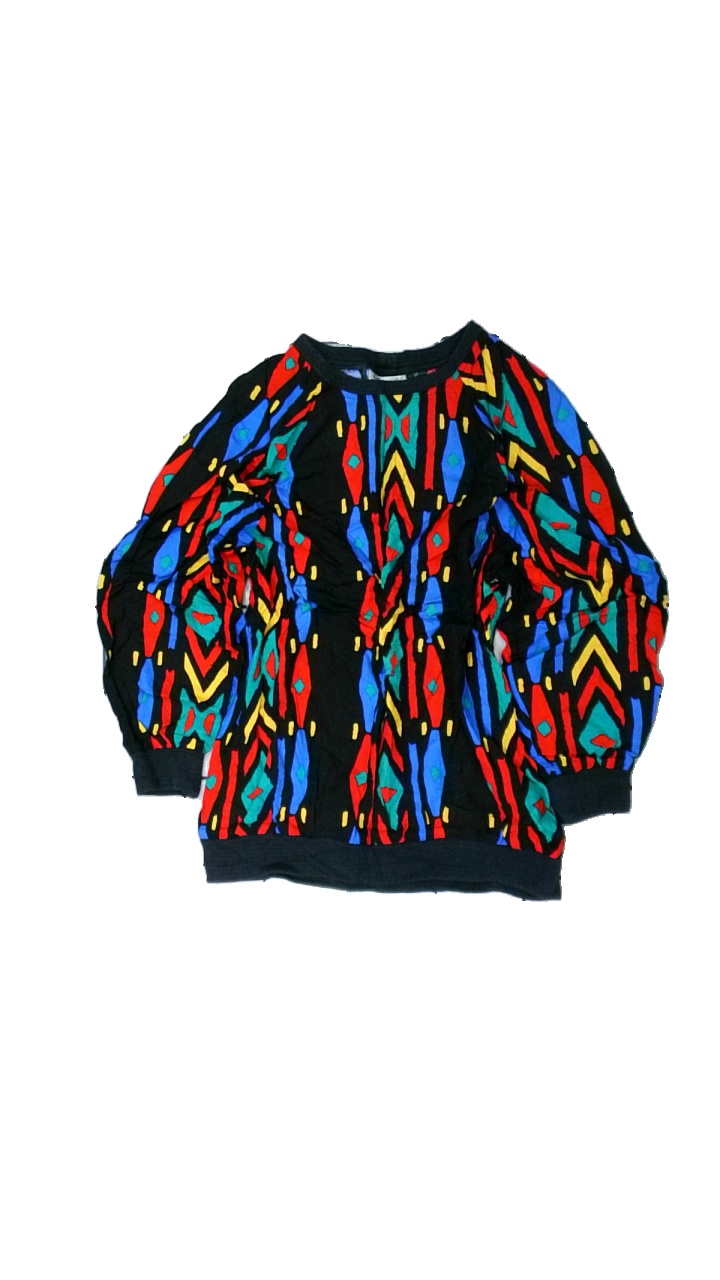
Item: Top (Ladies)
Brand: Pret A Porter
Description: flerfärgad tröja i 80tals stil, lite "hårig" i färgen
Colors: Red, Black, Blue, Multicolor
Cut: Regular
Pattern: Geometric print
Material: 100% viscose
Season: All
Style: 80s
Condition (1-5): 4
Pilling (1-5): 5
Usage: Reuse
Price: <50